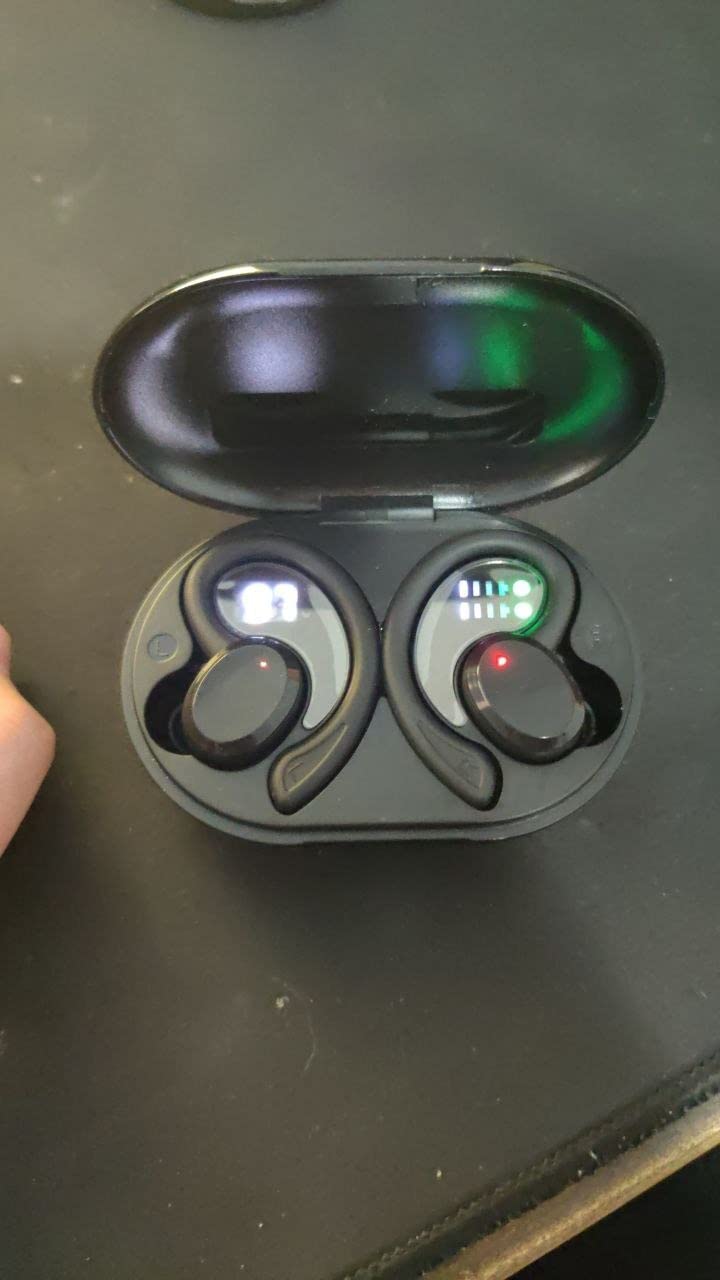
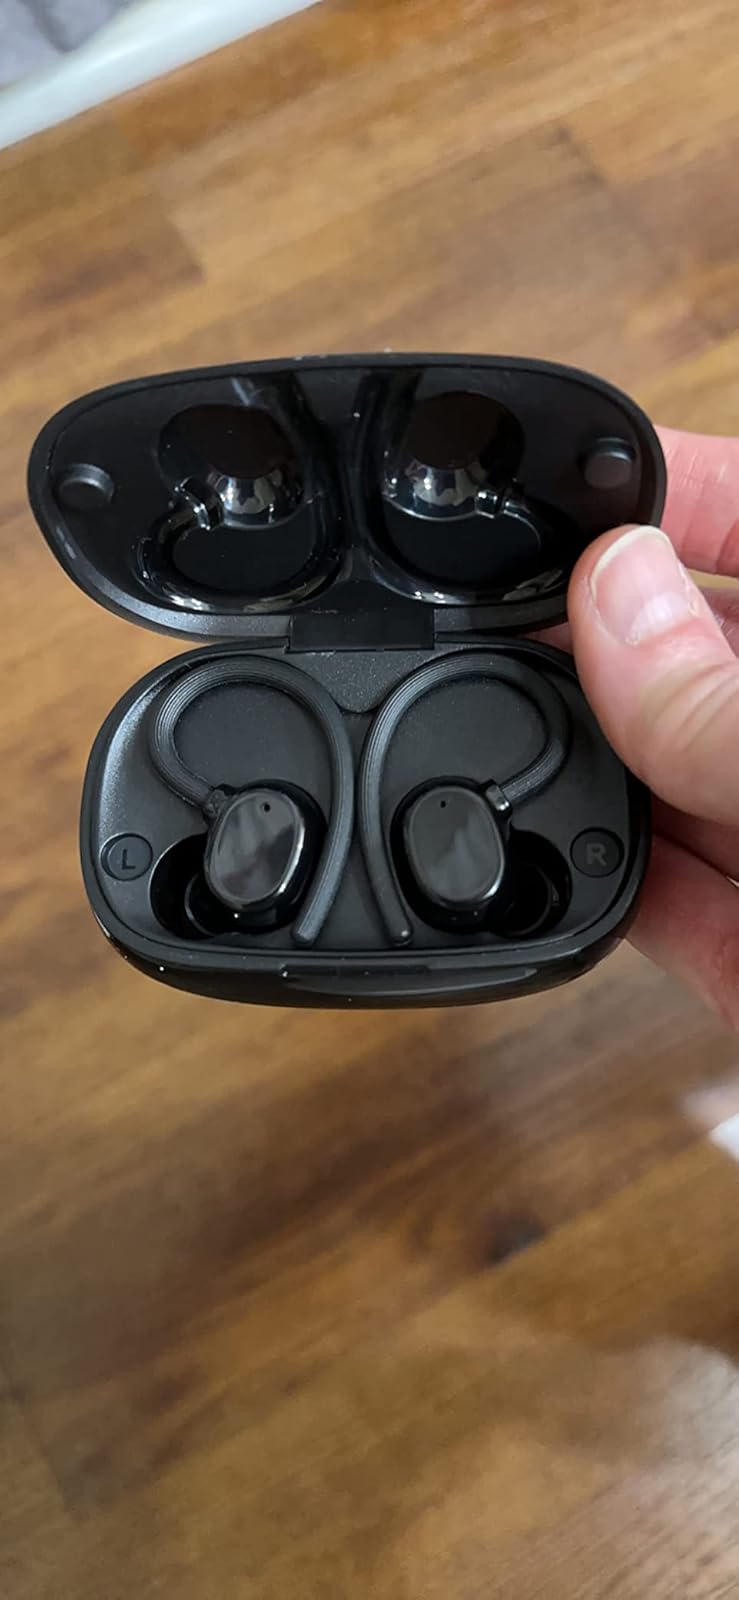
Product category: earbuds
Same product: no